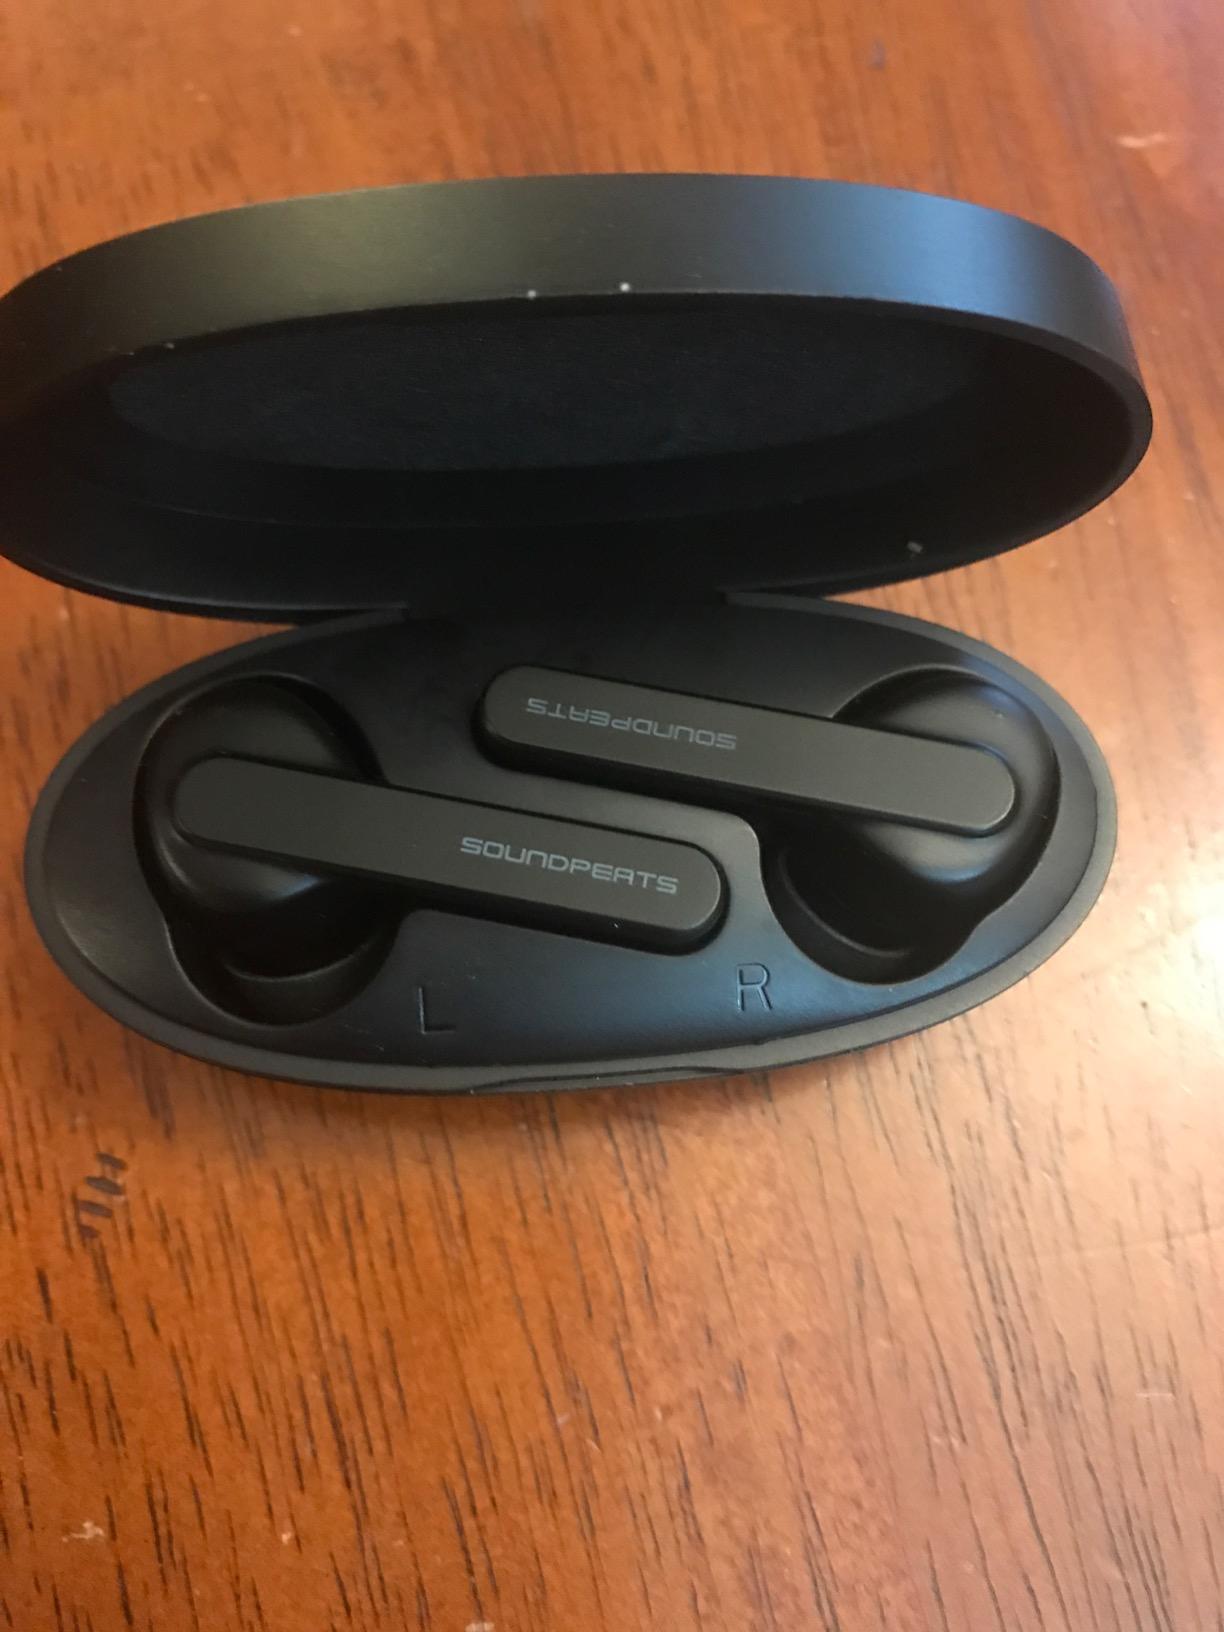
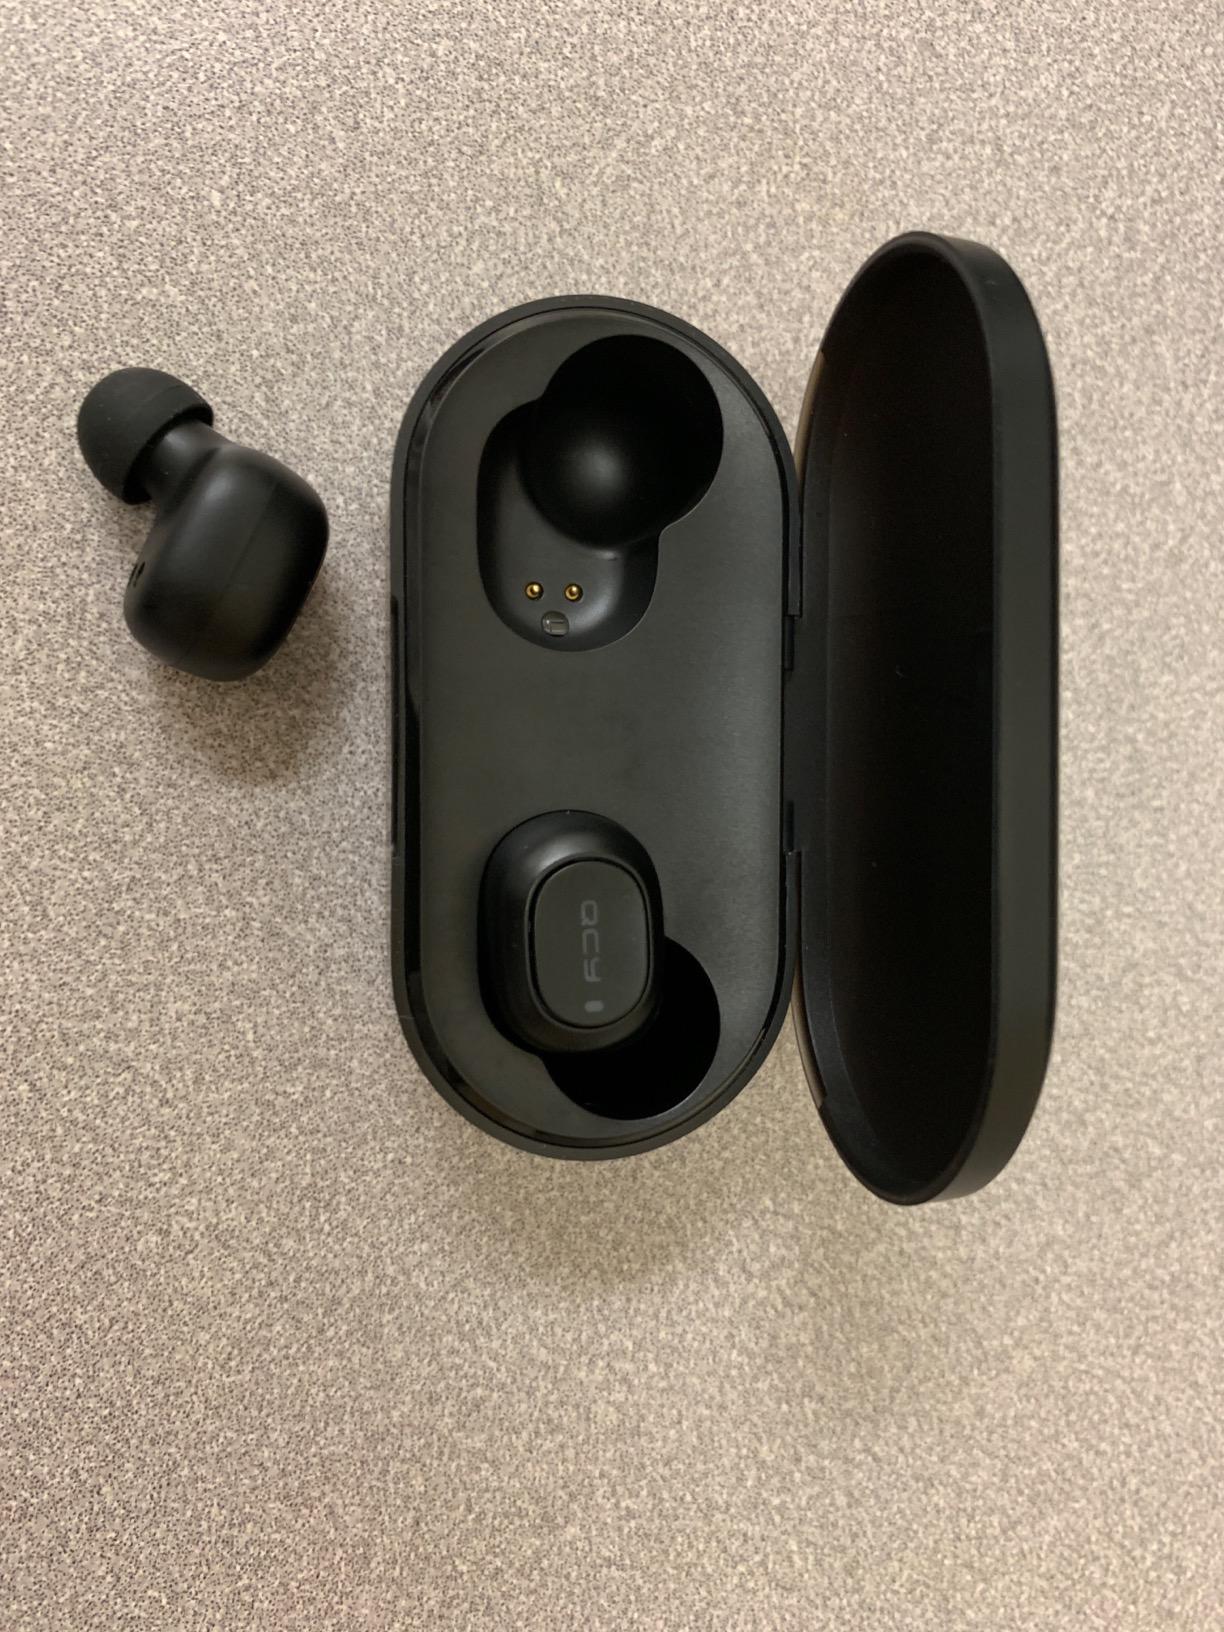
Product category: earbuds
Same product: no